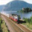
Label: train